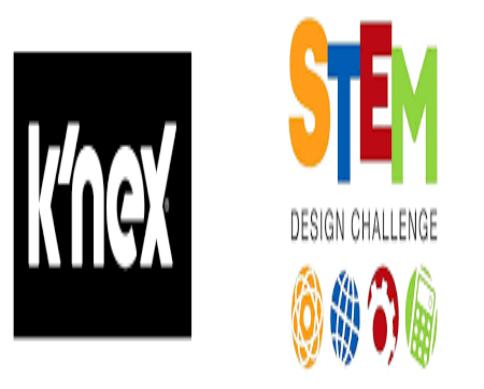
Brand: k'nex
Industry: Electronic